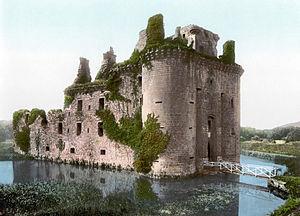
Le château de Caerlaverock est un château du XIIIᵉ siècle de plan triangulaire et entouré de douves. Il se situe dans la réserve naturelle nationale du même nom, au sud de la ville de Dumfries, dans la région de Dumfries and Galloway dans le sud-ouest de l'Écosse.